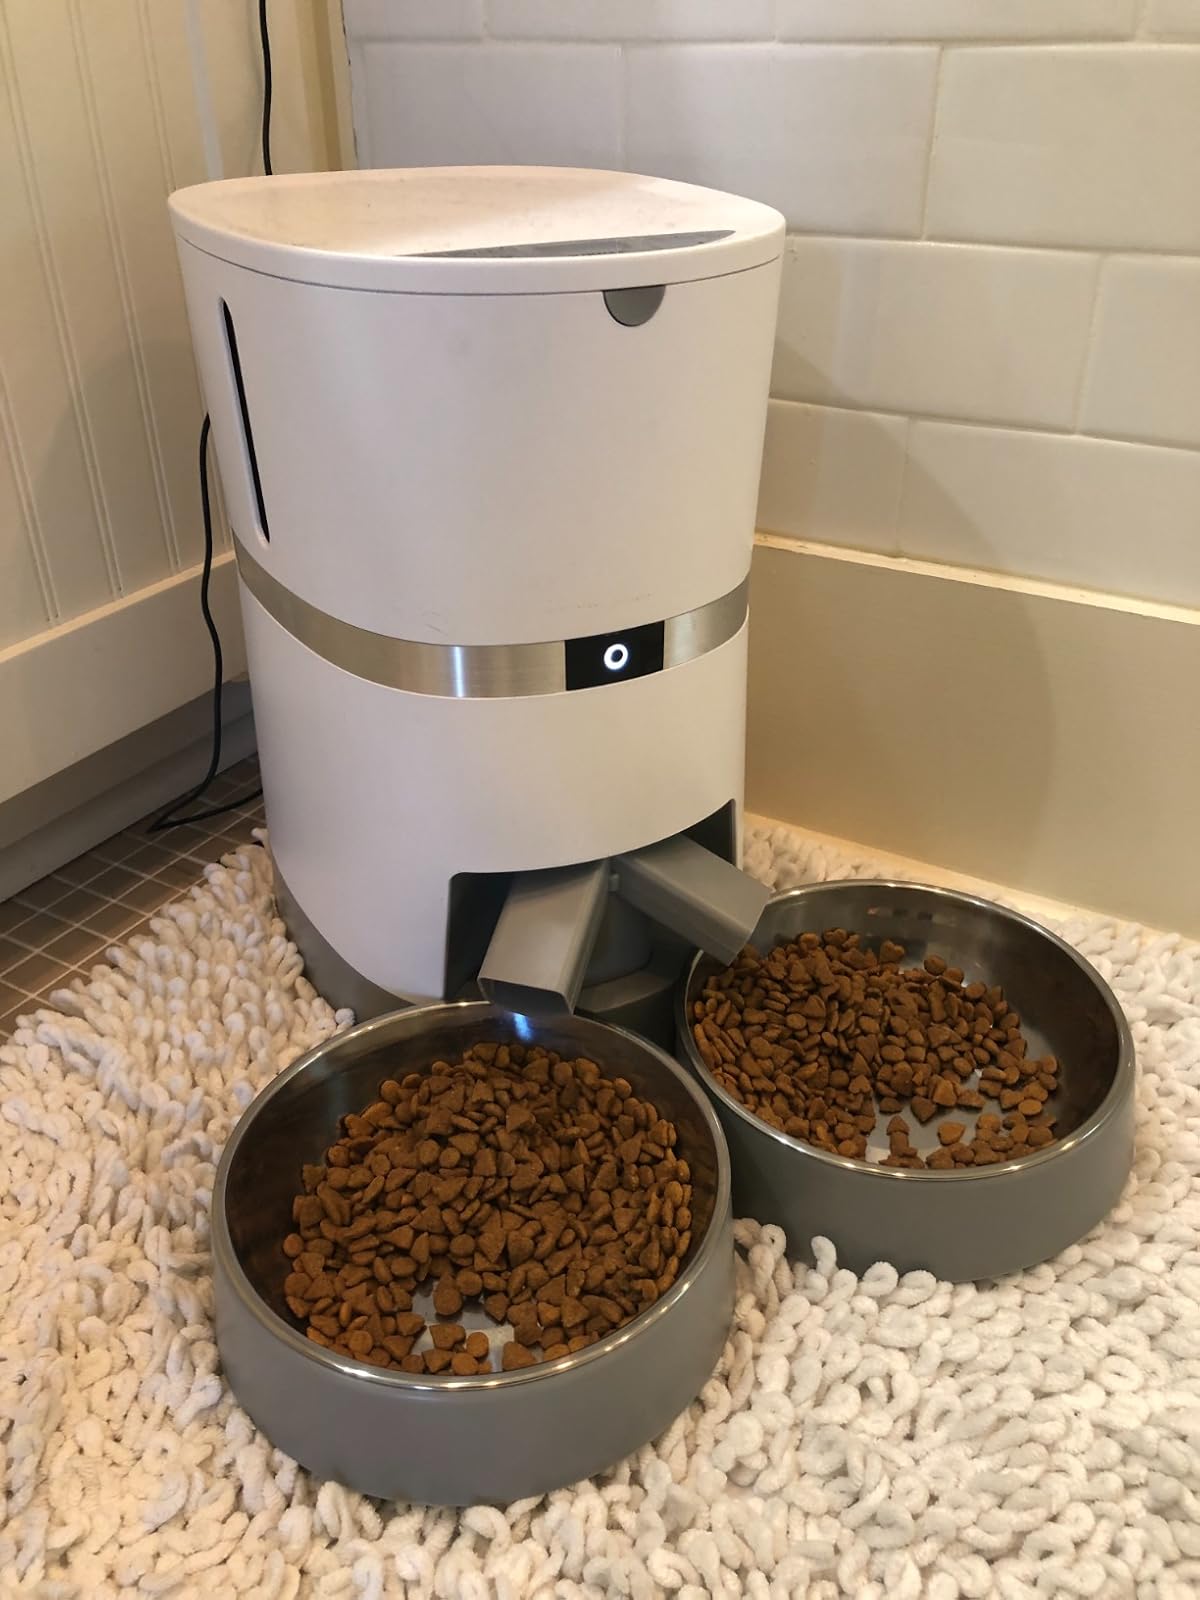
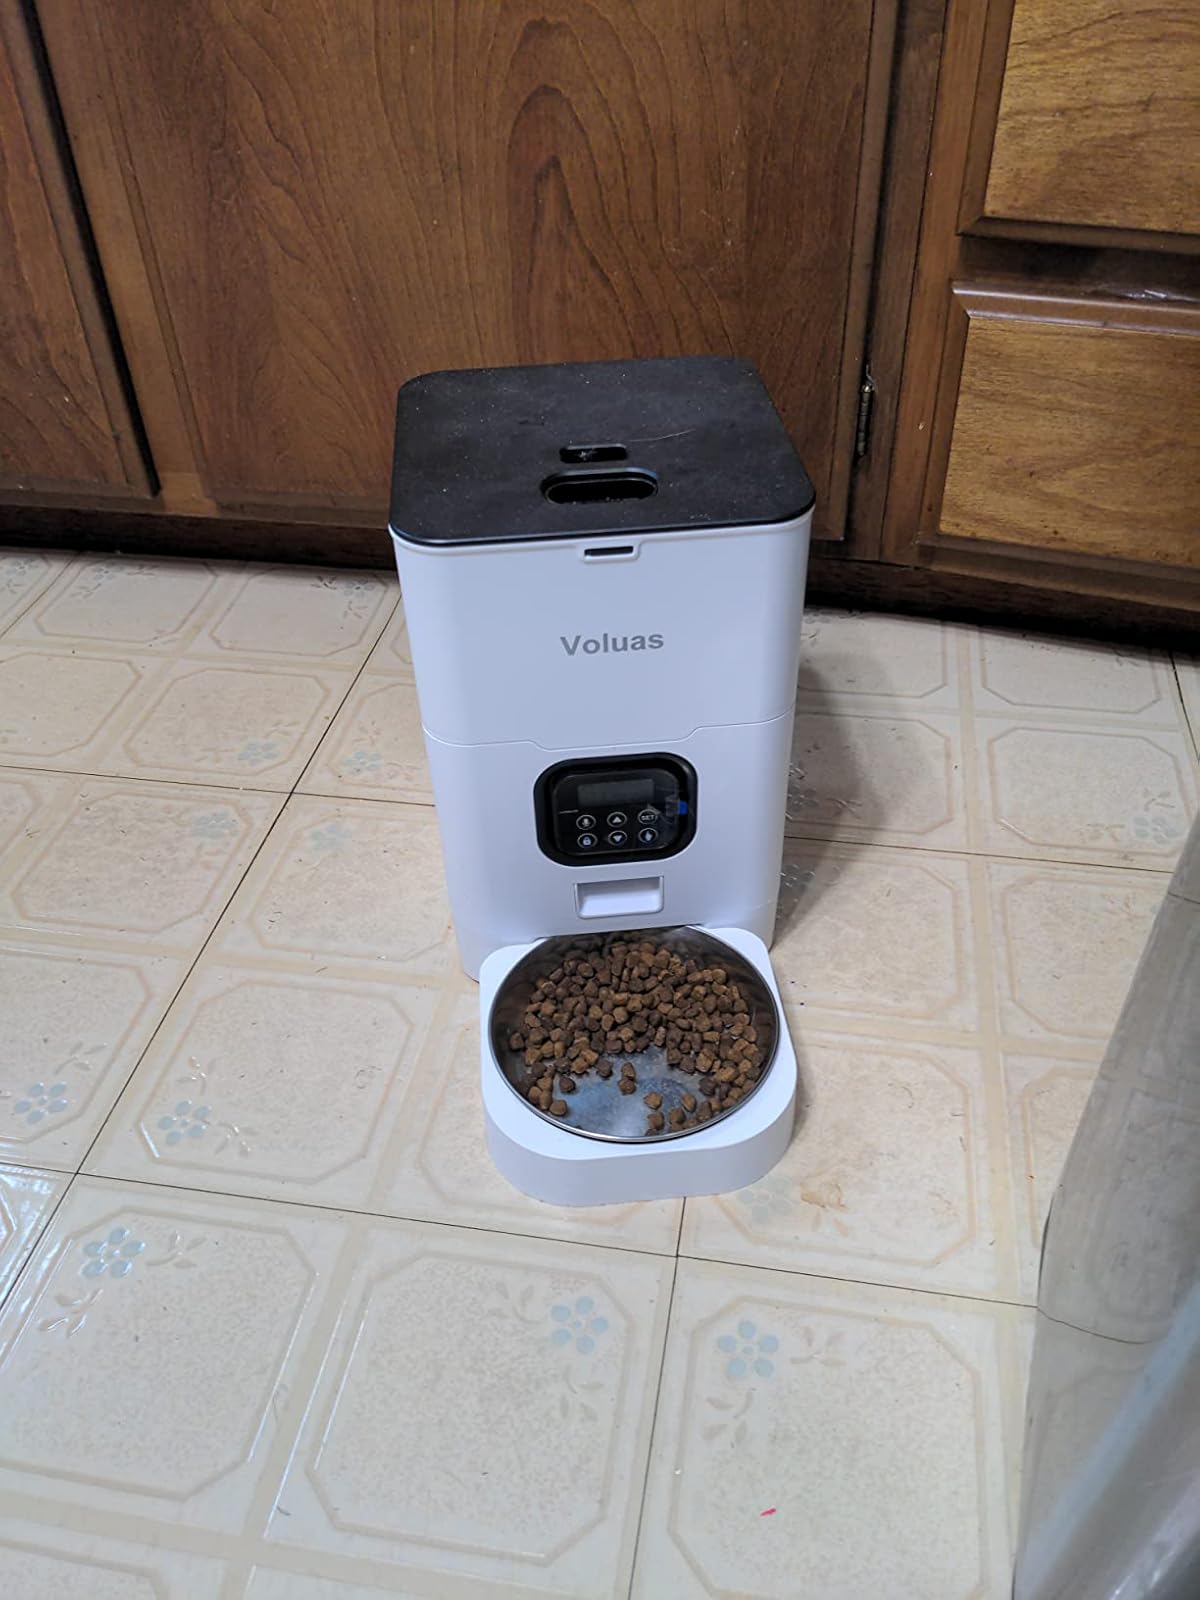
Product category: items_feeder
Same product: no